Maesil-ju

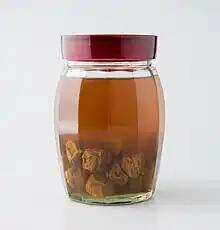
"Maesil-ju" in a glass jug

Plums are washed in cold water and dried on a tray for a day. Dried plums and "soju" are added to a sterilized glass or earthenware jug and infused for about 100 days. The fruits are then removed by sieving, and sugar is added to the plum wine. The wine can be consumed immediately, but three to six months of maturation will greatly enrich the wine's flavour.